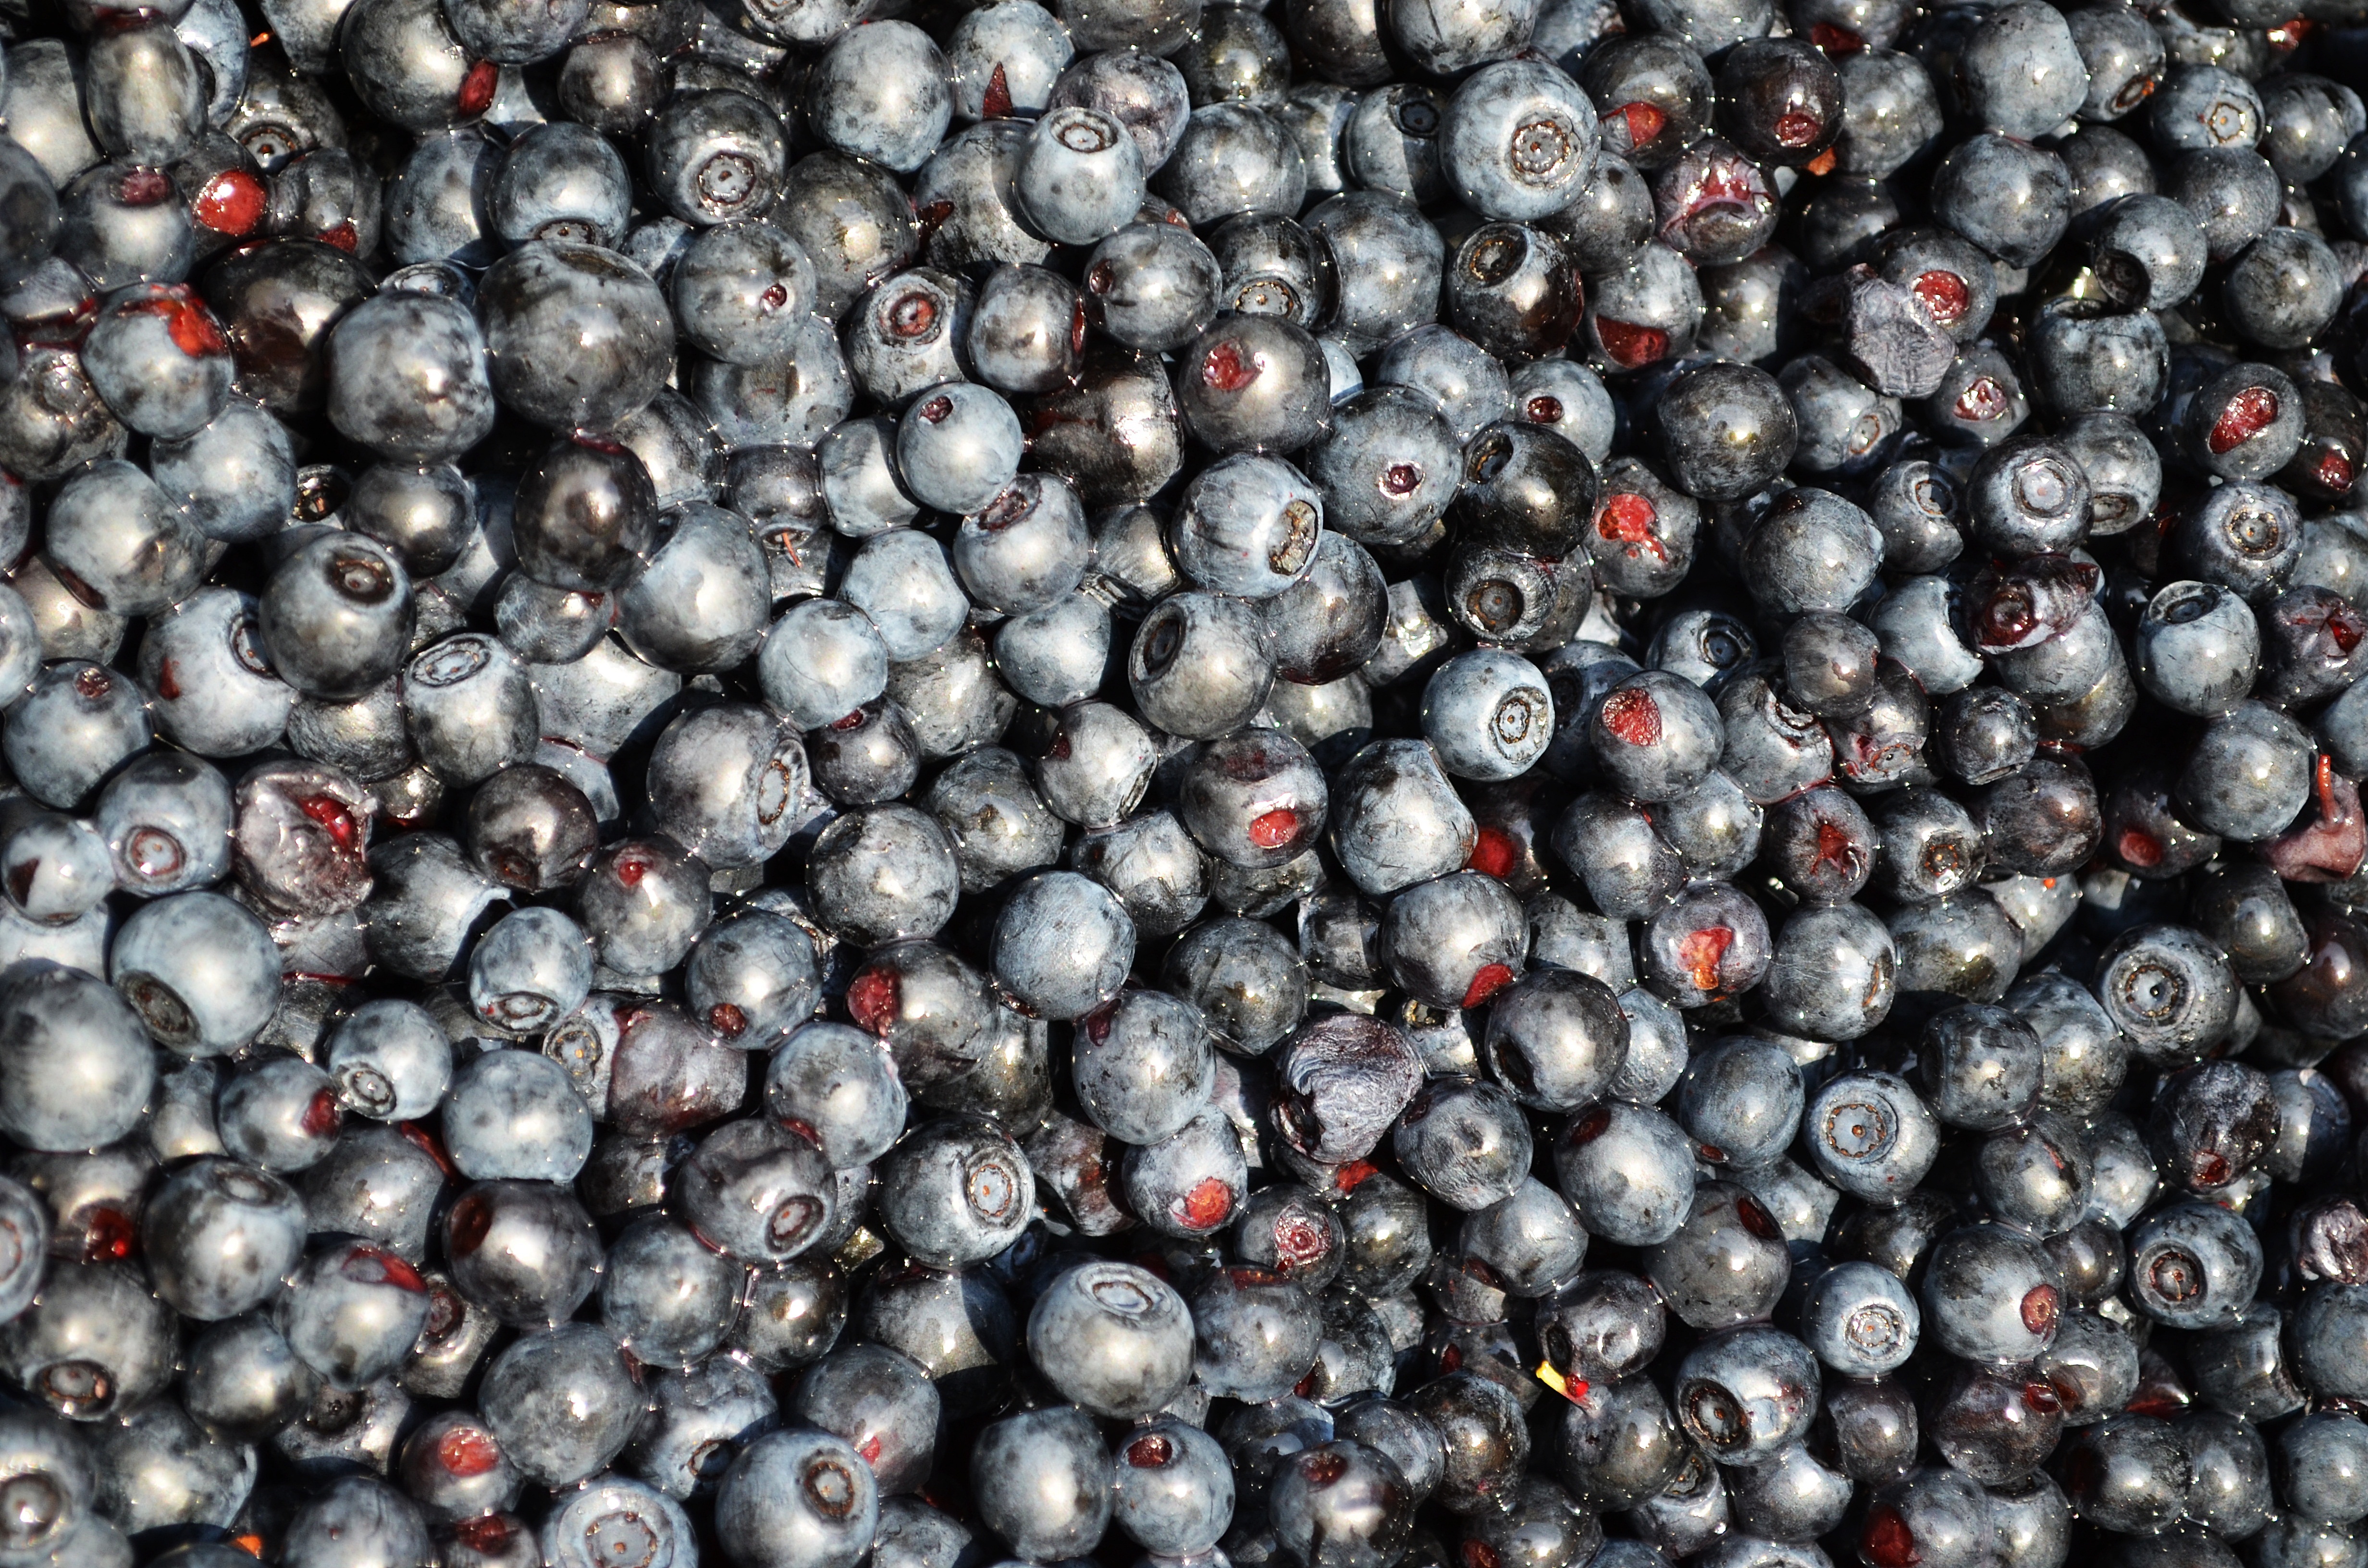
nature, forest, plant, fruit, berry, food, produce, blueberry, fresh, kitchen, black, healthy, eat, season, blackberry, juice, jam, vitamin, eating, jars, berries, nutrition, blueberries, healthy food, vitamins, healthy eating, mature, natural food, preparations, jagoda, bilberry, huckleberry, damson, blue fruit, chokeberry, frutti di bosco, zante currant, pink peppercorn, boysenberry